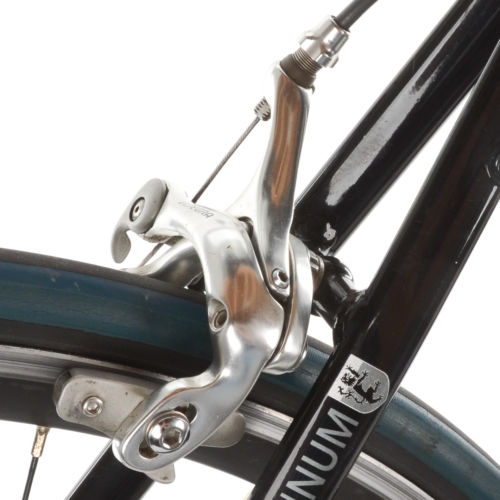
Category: bicycle